History of rail transport in Algeria

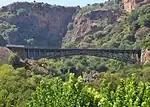
The railway viaduct of El Ourit, on the Tabia to Tlemcen line.

The railway network underwent significant evolution throughout the first half of the 20th century. At its peak, just before the outbreak of the Second World War, it encompassed up to of railway lines. However, following the war, railway transport in Algeria faced competition from road transport, and several secondary lines were closed in the decades leading up to the country's independence.